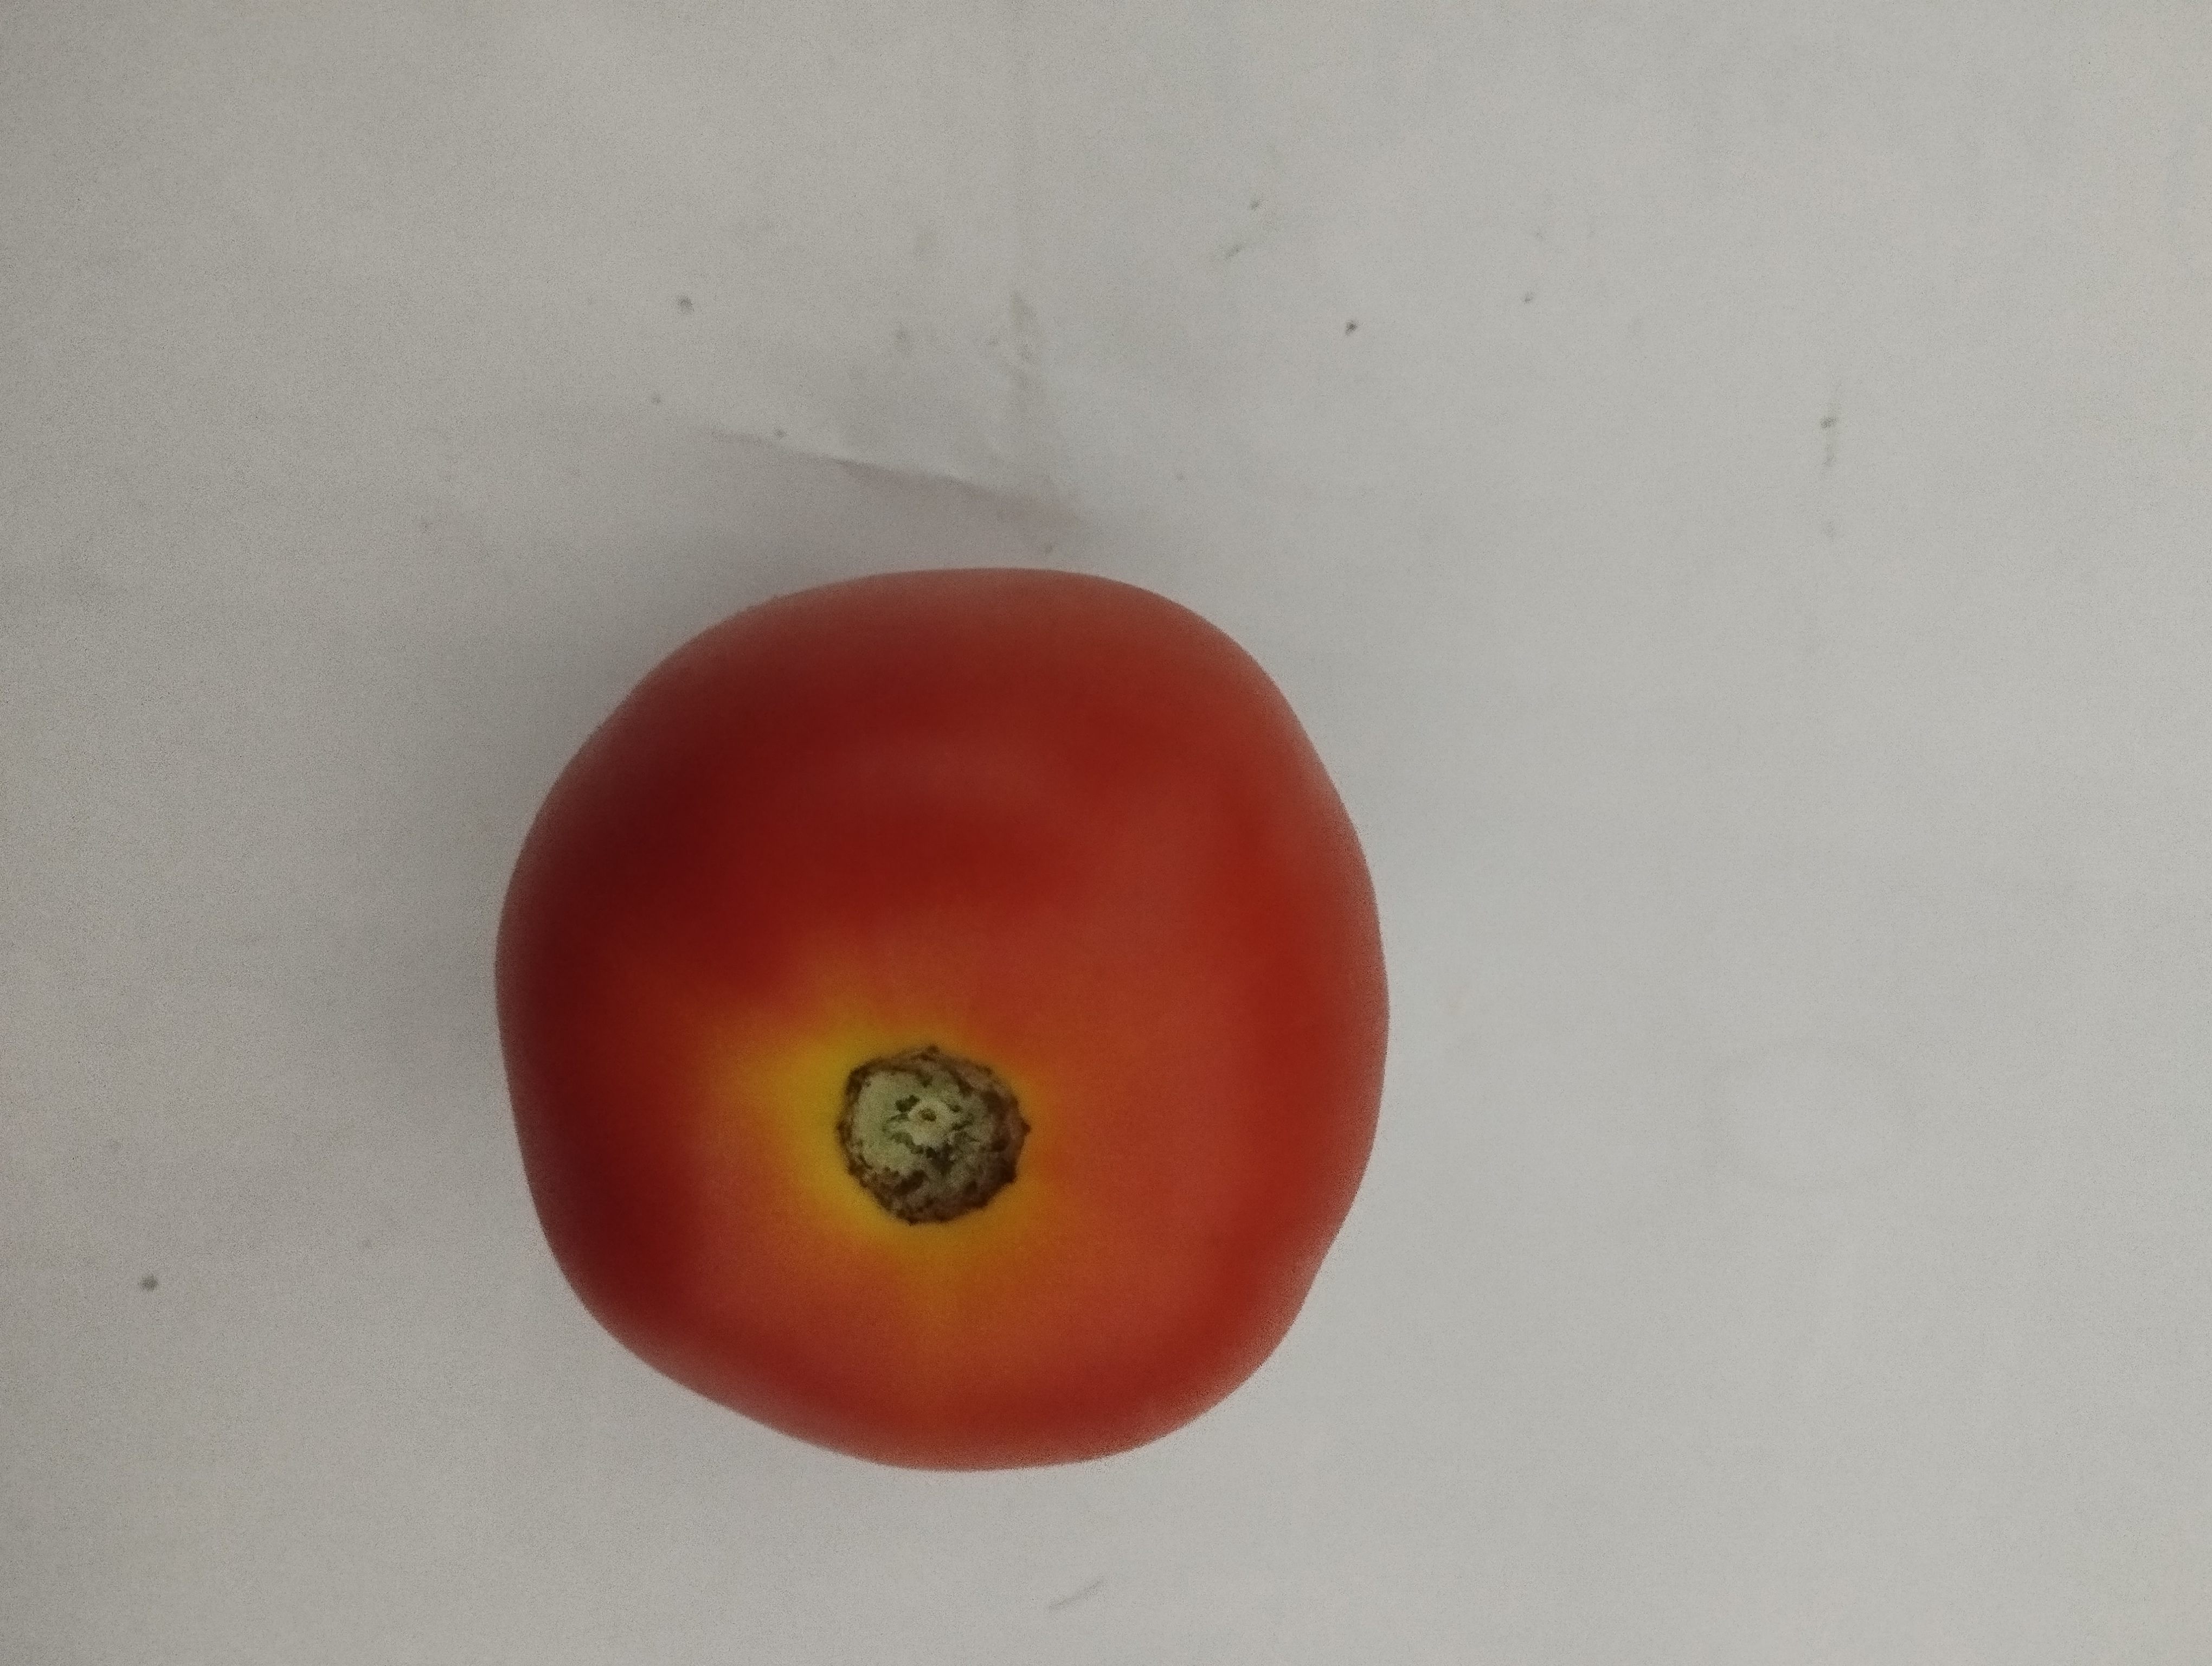
Label: Solanum Iycopersicum